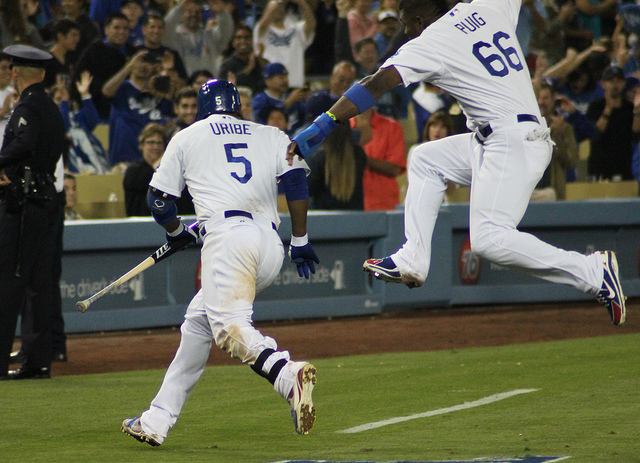
user: Given an image and a question. Answer the question in a short answer. Question: What teams are these players playing for? Short Answer:
assistant: dodger